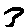
Label: 3